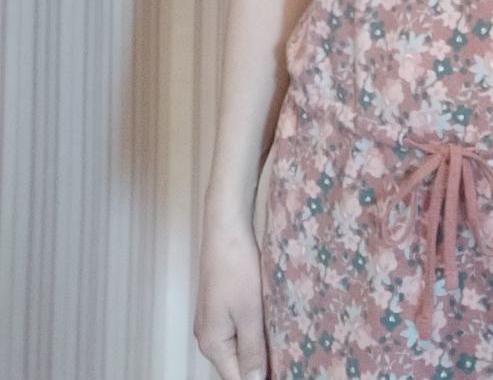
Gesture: no_gesture